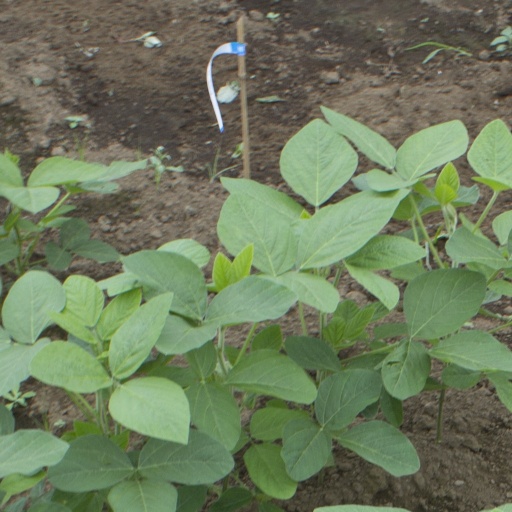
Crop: soybean